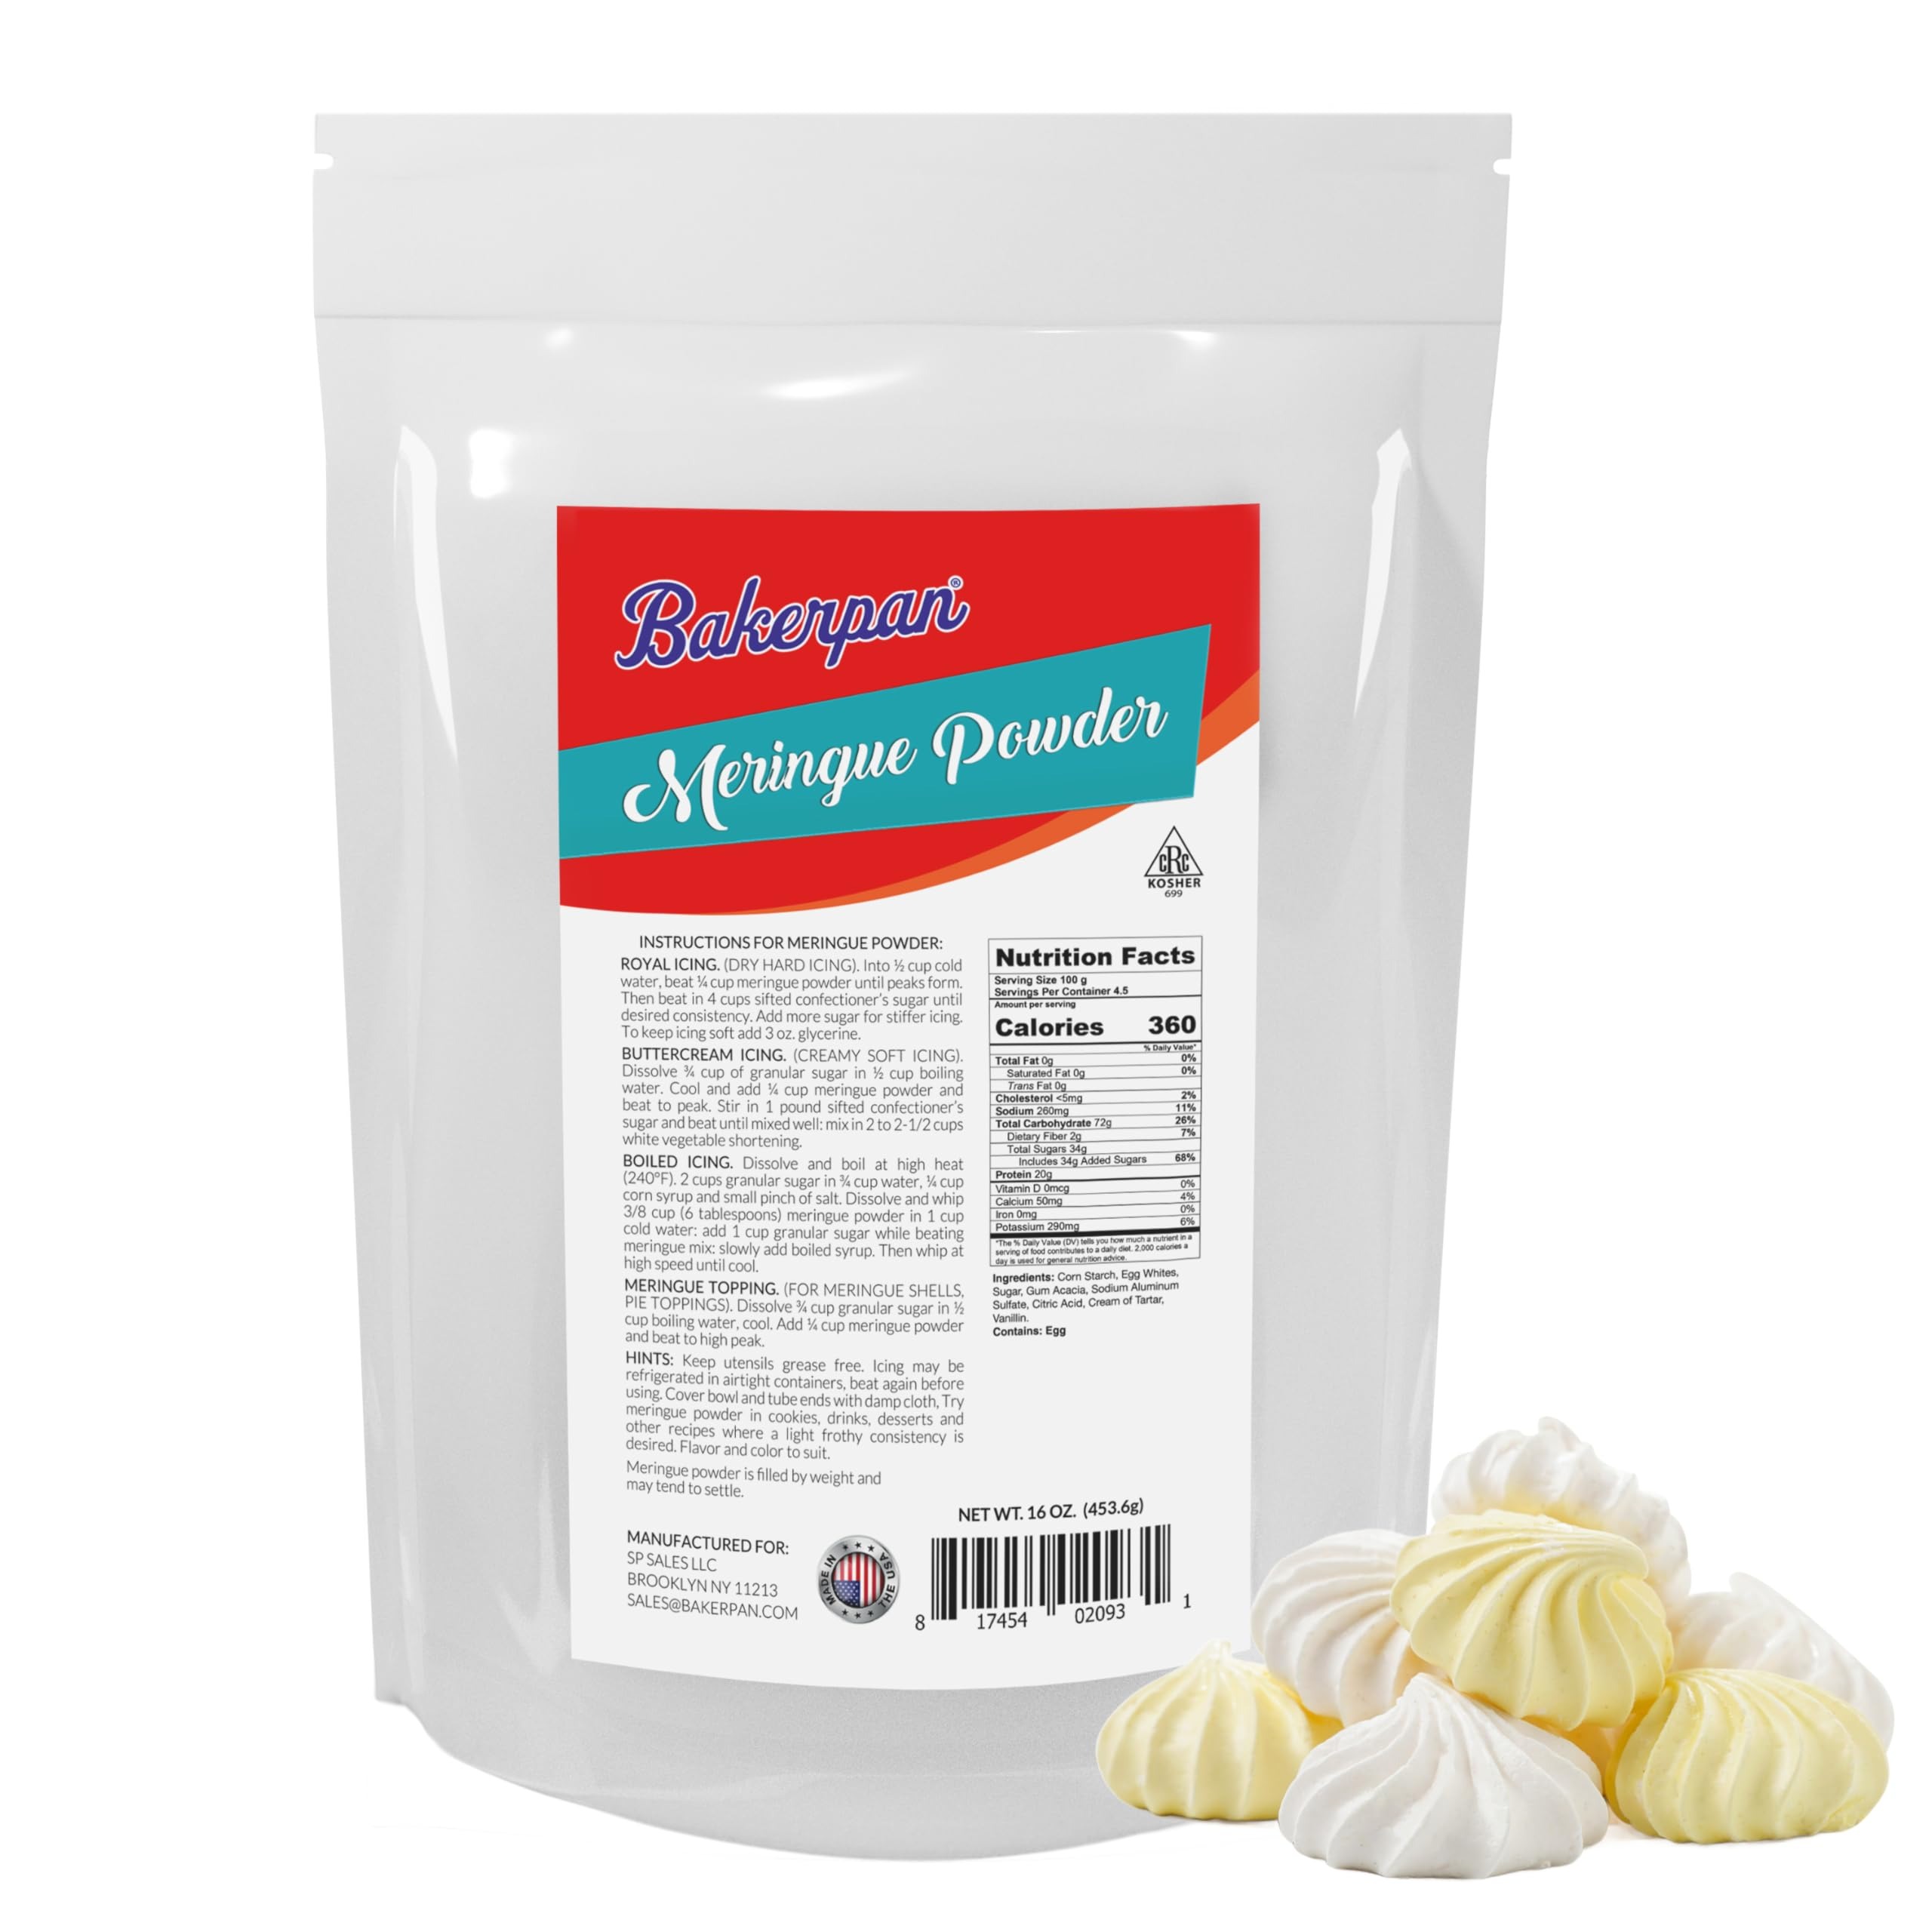
Item Name: Bakerpan Meringue Powder for Royal Icing - 16 Ounce - Meringue Powder for Baking, Frosting, Icing, Pies, Cake Decorations (Made in USA)
Bullet Point 1: Meringue Powder - Bakerpan's premium meringue powder is your secret ingredient for creating exquisite lemon meringue pie toppings, luscious meringue cookies, or delicate meringue shells.
Bullet Point 2: Meringue Powder For Royal Icing, Frosting - Elevate your baking endeavors with our top-grade Meringue Powder, specially crafted for perfecting royal icing and frosting. Whether you're decorating cakes, cookies, or pastries, this versatile ingredient ensures your creations stand out with a beautifully smooth and glossy finish.
Bullet Point 3: Meringue Powder Certified Kosher And Made In The USA - Meringue powder, a versatile egg white substitute, is an indispensable ingredient for all your baking and decorating endeavors. Rest assured, it's proudly certified Kosher and crafted with care in the USA.
Bullet Point 4: Meringue Powder For Cake Decoration and frosting - Perfectly compatible with various icing styles, it seamlessly enhances the texture and consistency of your creations, making it an ideal choice for everything from rich and creamy buttercream icing to intricate royal icing used for decorating delectable cookies.
Bullet Point 5: Meringue Powder For Versatile Use - Enhance your culinary toolkit by incorporating meringue powder as a frosting stabilizer. It's not just for royal icing; you can also use it when piping whipped cream and marshmallow icing to achieve impeccable results every time.
Product Description: Elevate your baking and decorating game with Bakerpan's premium Meringue Powder. This secret ingredient is your key to creating exquisite lemon meringue pie toppings, luscious meringue cookies, or delicate meringue shells. Crafted with precision, our Meringue Powder is designed to meet the exacting standards of professional bakers and passionate home chefs alike. Our Meringue Powder is specially tailored for perfecting royal icing and frosting. Whether you're decorating cakes, cookies, or pastries, this versatile ingredient ensures your creations stand out with a beautifully smooth and glossy finish. It's the secret behind achieving professional-quality results that leave a lasting impression. At Bakerpan, we take pride in delivering high-quality ingredients you can trust. That's why our Meringue Powder is certified Kosher, providing you with the assurance of its quality and suitability for various dietary requirements. Additionally, it's proudly made in the USA, so you can support local craftsmanship while enjoying a premium product. But our Meringue Powder doesn't stop at cake decoration and frosting. It seamlessly enhances the texture and consistency of your creations, making it an ideal choice for various icing styles. Whether you're working with rich and creamy buttercream icing or intricate royal icing used for decorating delectable cookies, Bakerpan's Meringue Powder has got you covered. What's more, our Meringue Powder is a versatile ingredient that goes beyond traditional baking. It can be used as a frosting stabilizer, ensuring that your whipped cream and marshmallow icing maintain their perfect form and texture. In conclusion, Bakerpan's premium Meringue Powder is your all-in-one solution for elevating your baking and decorating endeavors. Whether you're a seasoned professional or an aspiring home chef, our Meringue Powder is here to help you achieve exceptional results.
Value: 16.0
Unit: Ounce

Price: 24.99